Saint-Victor-Montvianeix

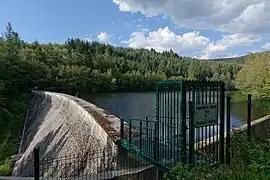
The Muratte dam in Saint-Victor-Montvianeix

Saint-Victor-Montvianeix (Auvergnat: "Sent Victor de Montvianés") is a commune in the Puy-de-Dôme department in Auvergne in central France.